Higashi-Akasaka Station

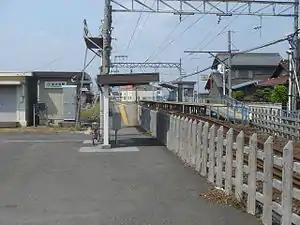
Higashi-Akasaka Station in May 2007

is a railway station in the town of Gōdo, Anpachi District, Gifu Prefecture Japan, operated by the private railway operator Yōrō Railway.